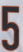
Number: 5